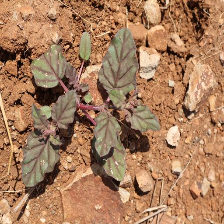
Weed species: Punarnava _(Boerhaavia diffusa)